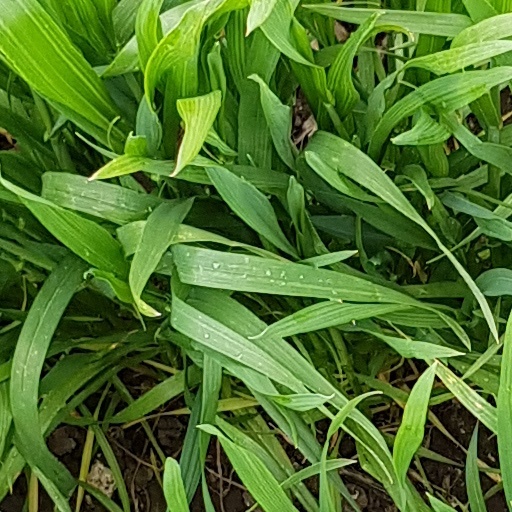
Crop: wheat